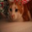
Label: cat